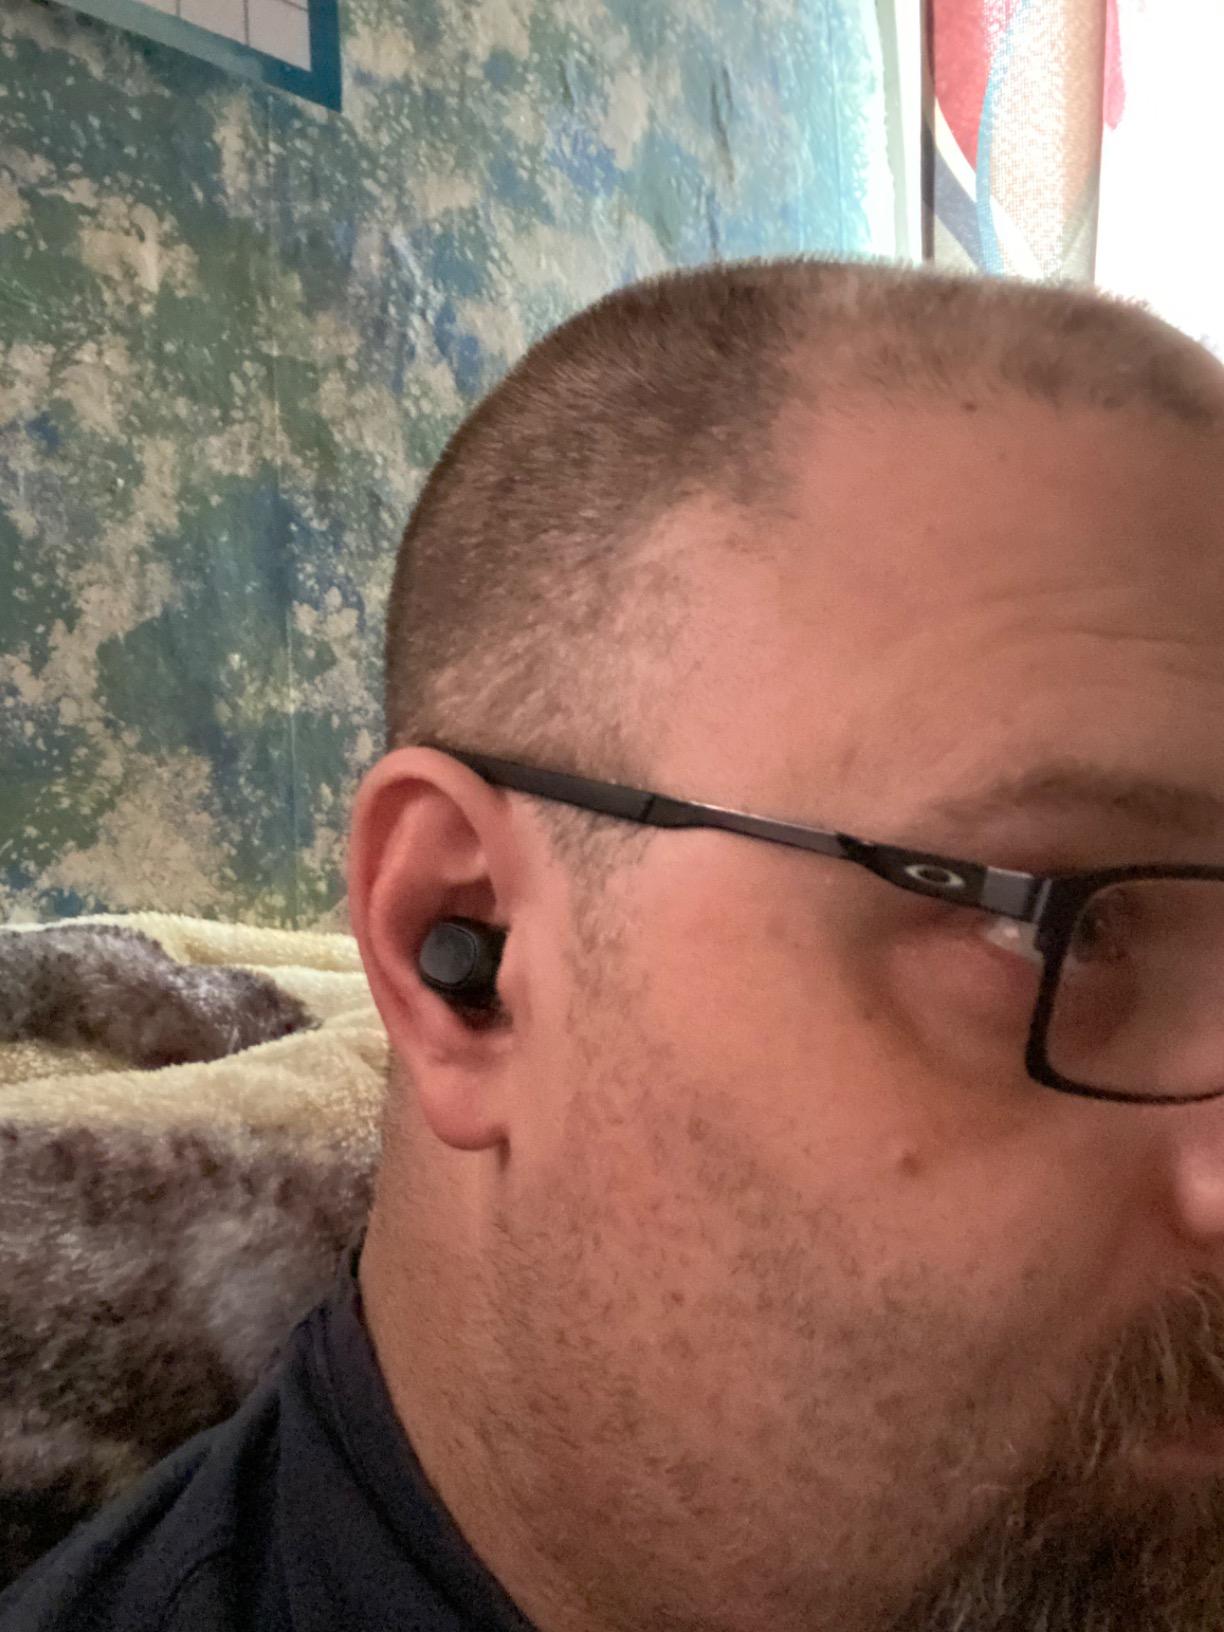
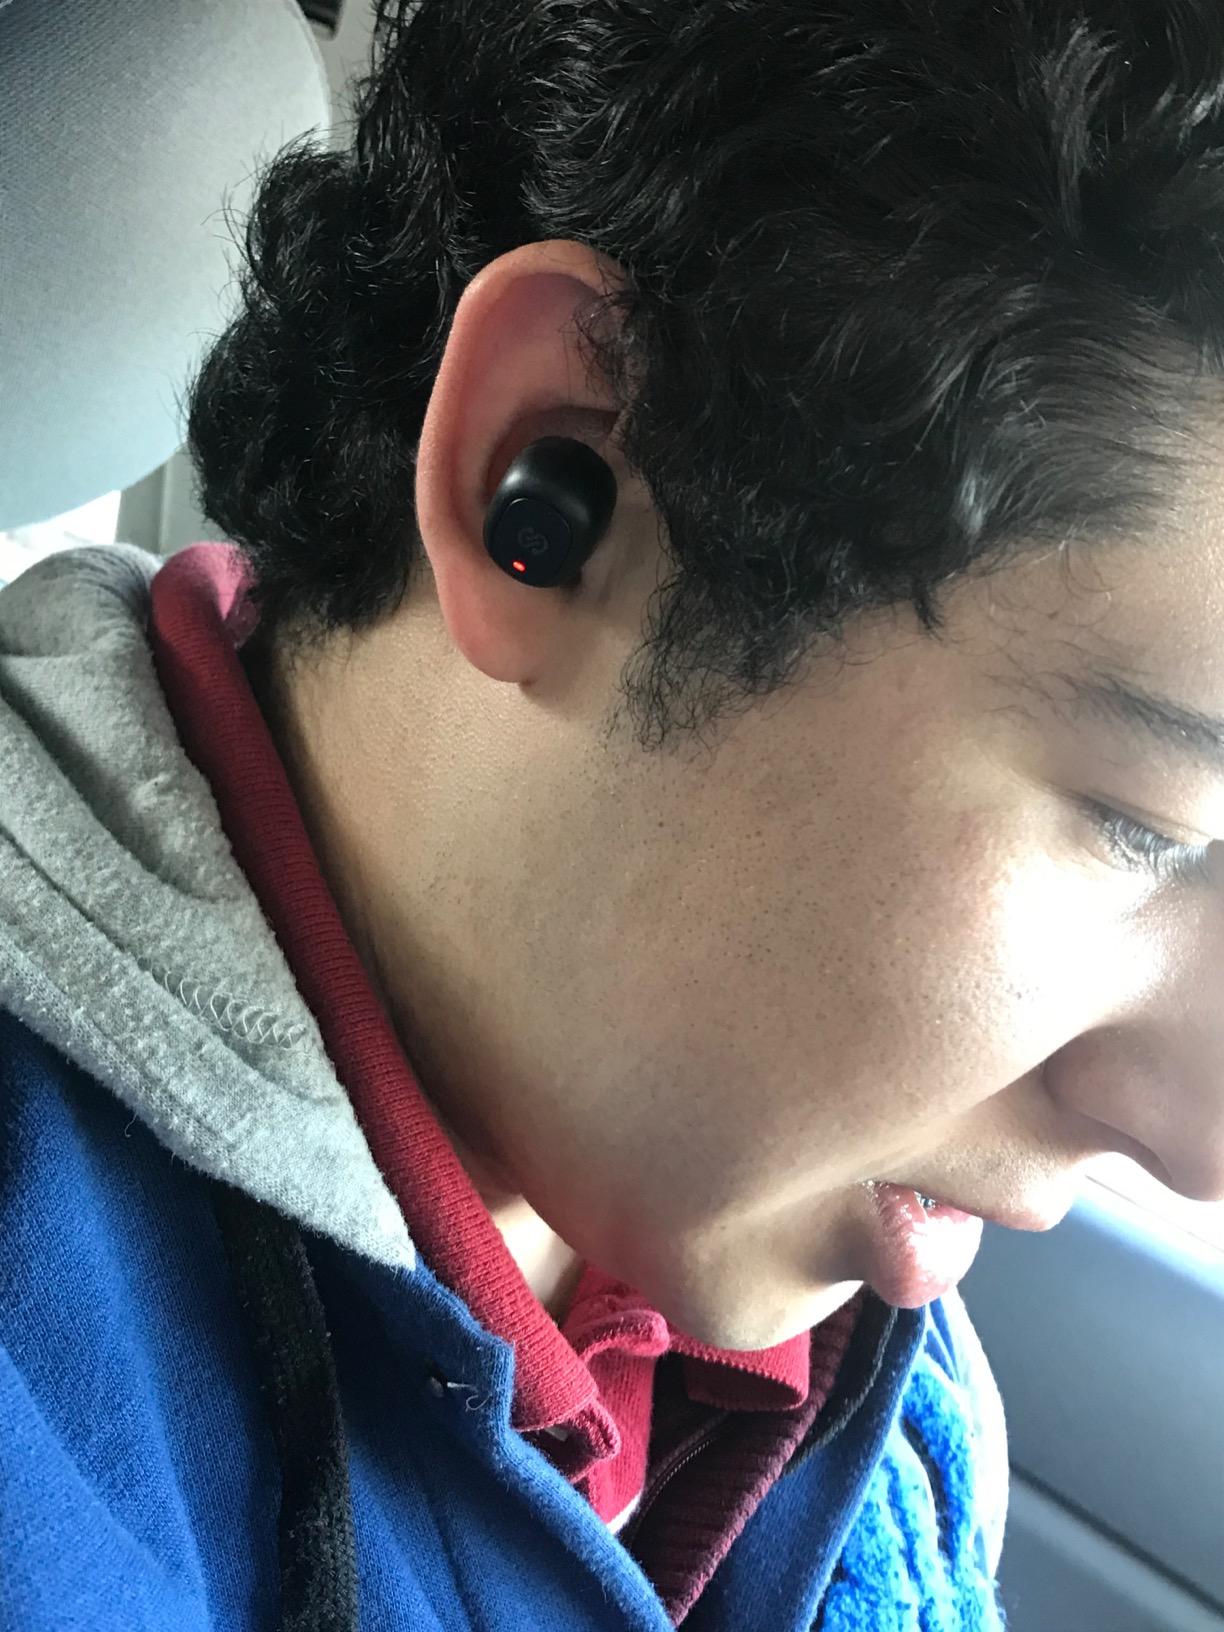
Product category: earbuds
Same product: yes